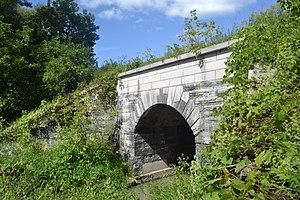
Entrée sud de l'aqueduc de la Rivière-Saint-Pierre à Salaberry-de-Valleyfield, Québec
L'aqueduc de la Rivière-Saint-Pierre, nommé à l'origine l'aqueduc no 2, est un ouvrage d'ingénierie située dans le secteur de Saint-Timothée de Salaberry-de-Valleyfield. Ce tunnel de maçonnerie a été construit en 1842 et 1843 dans le but de faire franchir l'ancienne rivière Saint-Pierre à l'ancien canal de Beauharnois, qui a été en fonction de 1845 à 1907. Il constitue l'un des trois vestiges visibles et le seul vestige encore intact de l'ancien canal. Il a été classé comme site patrimonial en 2000 par le ministère de la Culture et des Communications.
Cet article recense les lieux patrimoniaux de la Montérégie inscrit au répertoire des lieux patrimoniaux du Canada, qu'ils soient de niveau provincial, fédéral ou municipal.